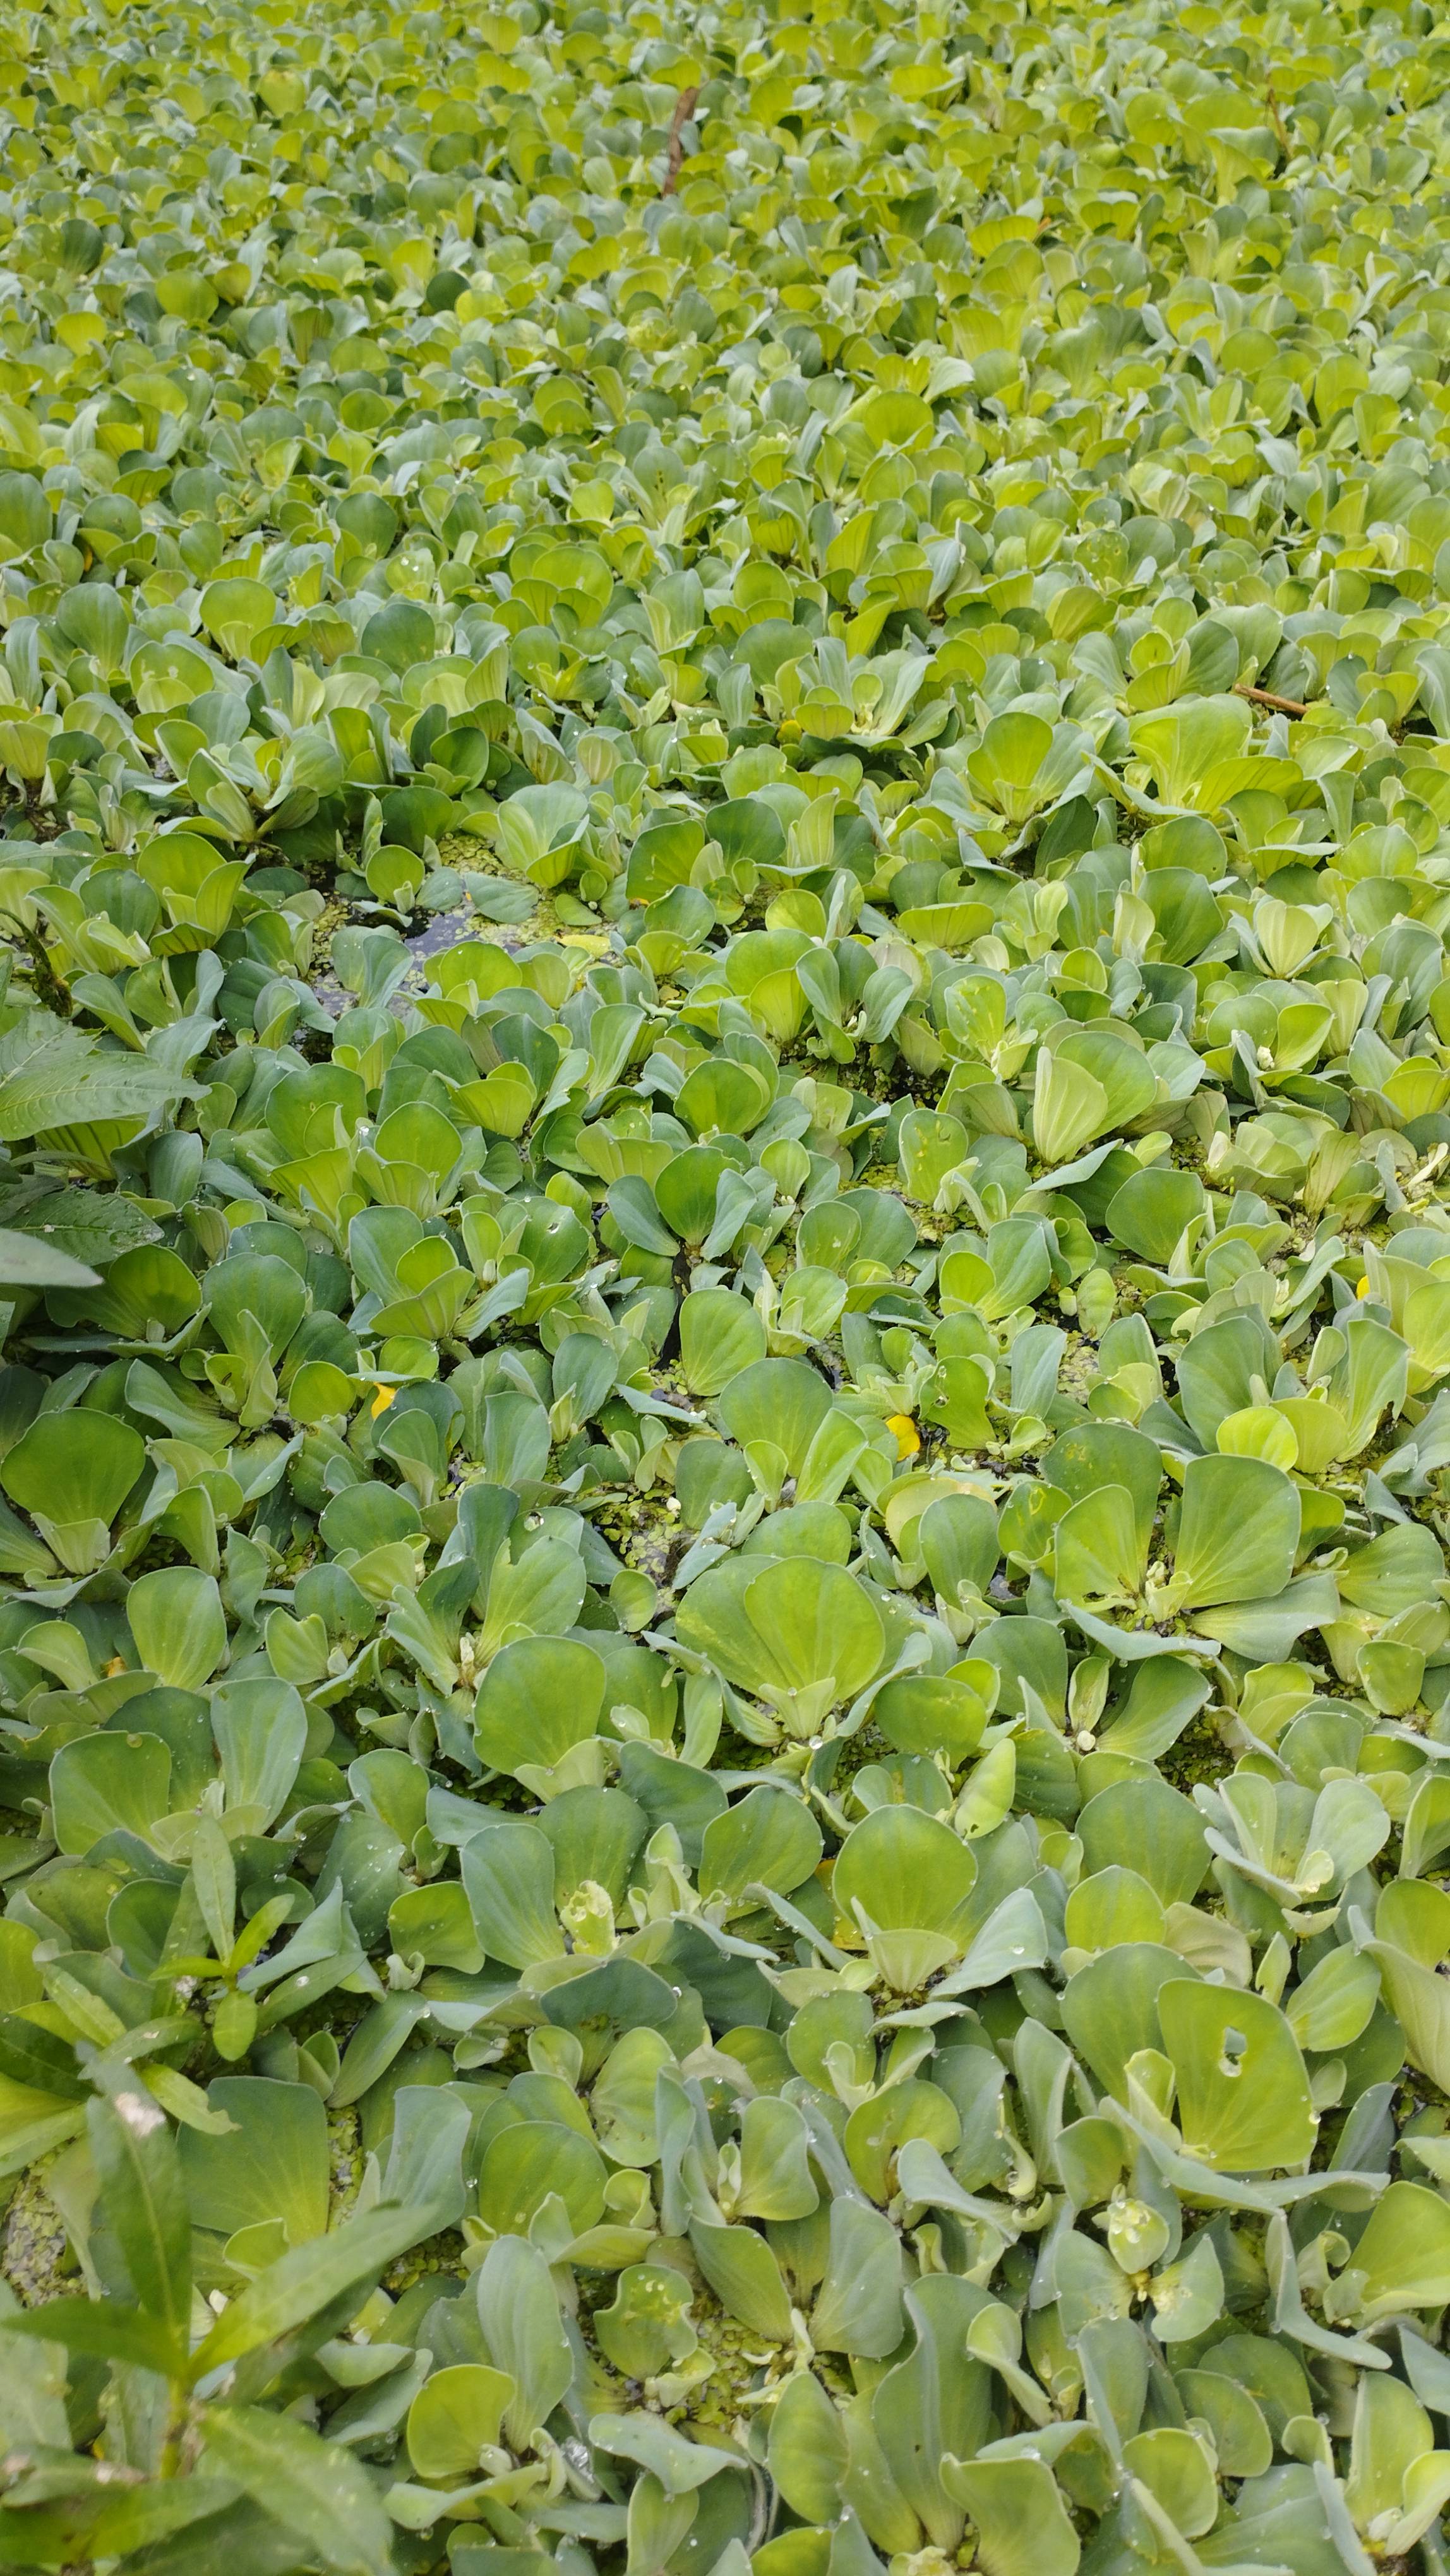
Species: Water Lettuce (Pistia stratiotes)